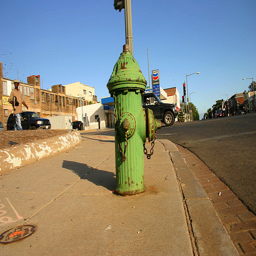
A FIRE HYDRANT ON THE CORNER OF AN INTERSECTION NEAR A GAS STATION
A rusty green fire hydrant is on a busy street.
A green fire hydrant on a sidewalk next to a street.
Green fire hydrant on the corner of a city street
A green fire hydrant with cars in the background